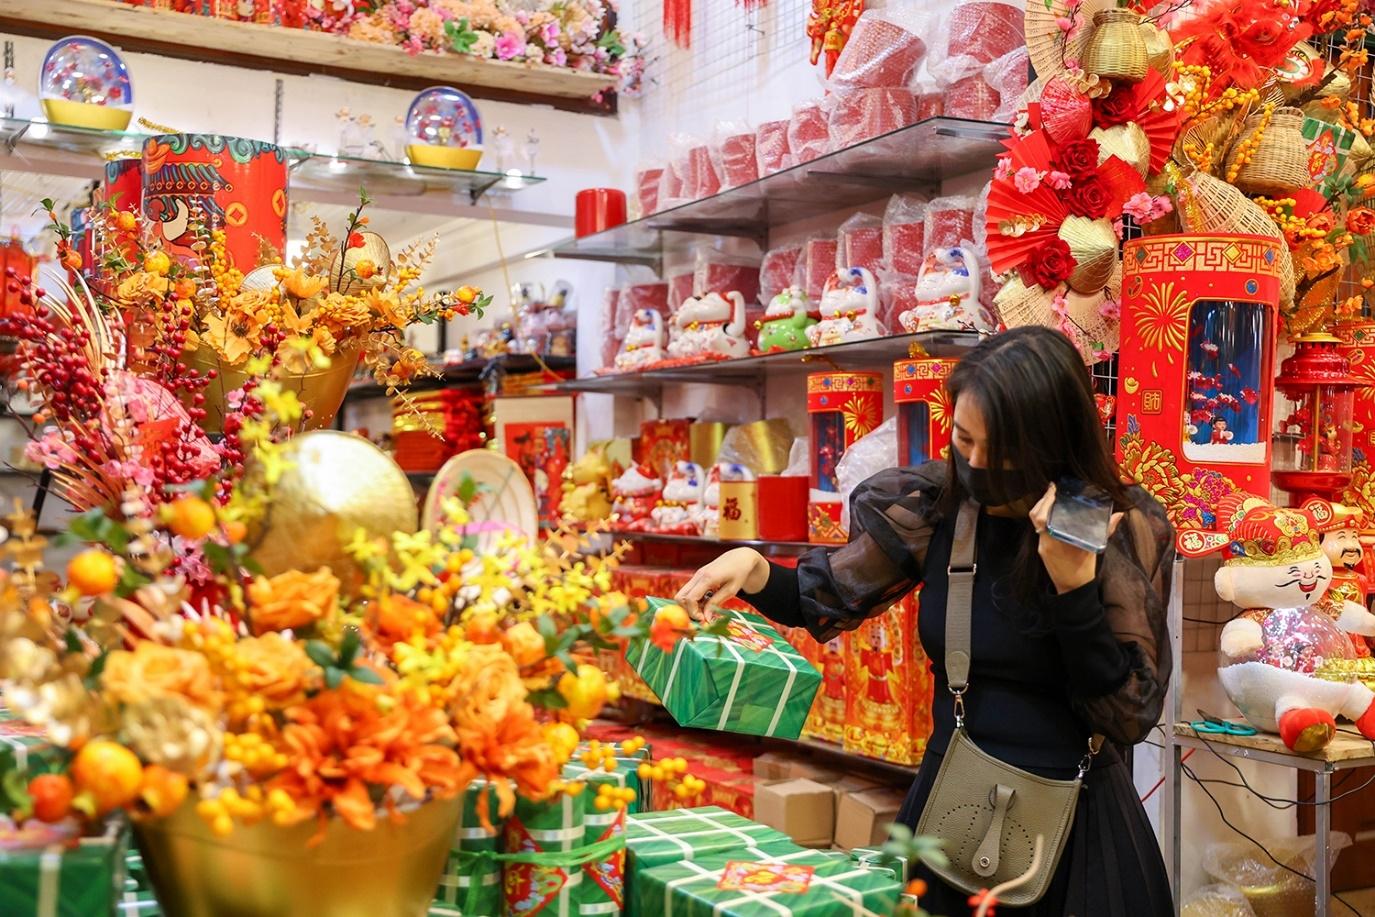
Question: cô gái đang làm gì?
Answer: cô gái đang gọi điện thoại